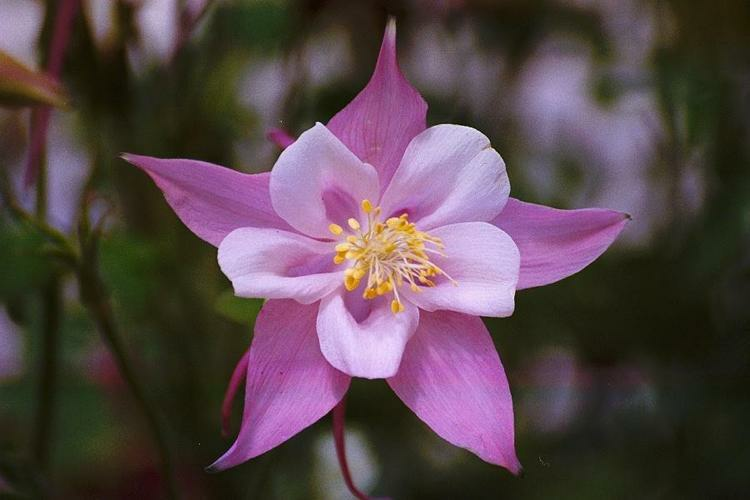
Flower: columbine